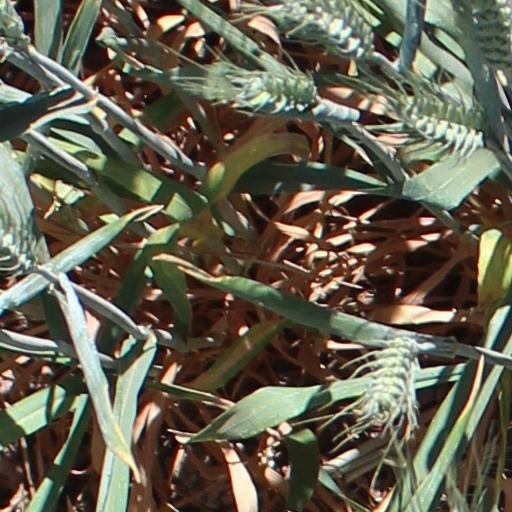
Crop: wheat